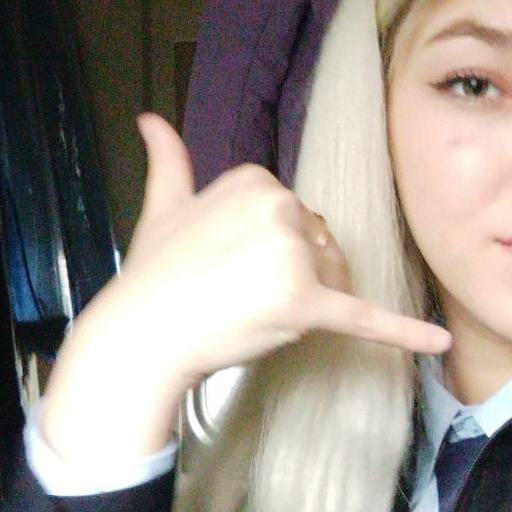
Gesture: call